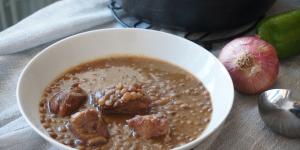
lentejas sencillas y rapidas